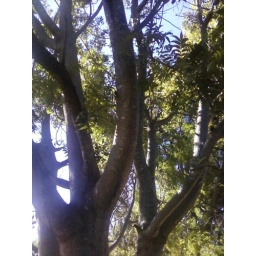
The tree of peace is an amazing image of the huge Jakaranda tree on the grass near the Auala,